Scoops (magazine)

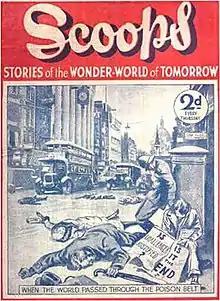
Dead and dying people in a London street.

The editor responsible for the new magazine was Haydn Dimmock, the editor of "The Scout", and later the originator of "Bob-a-Job Week". Dimmock (who probably did not select the fiction himself) assumed that "Scoops"' readership would be young, and that no adults would be interested in reading it. His editorial in the first issue declared that "Scoops" would publish stories that "look ahead with the vision of Jules Verne and H.G. Wells, whose fiction stories of wonder and science, declared impossibilities at the time of publication, are now fact. "Scoops" ... will transport its readers from the everyday happenings into the future, with all its exceptions of development and discovery. ... "Scoops" will endeavour to anticipate the marvels of the age in which we live." It is possible that Dimmock and his staff were aware of American science fiction magazines, which were available in Britain as remainders, sold at stores such as Woolworth's, but if so they did not understand the new genre, instead relying on boys' fiction writers to fill the magazine. Bernard Buley, who worked as the managing editor for "Scoops", was one of these, contributing "Master of the Moon", which was serialized over the first eleven issues; Buley had been the editor of "Boys' Magazine", which had ceased publication in January 1934. Other contributors included George E. Rochester, Stuart Martin, J.H. Stein, and Reginald Thomas, whose "The Striding Terror", about a child who grew to fifty feet tall, was serialized in the first eight issues. The stories were initially anonymous, but later research by W.O.G. Lofts has identified most of the authors. The term "science fiction" was not used initially; "science stories" was how "Scoops" described its contents, which included stories about scientific inventions and aviation among other subgenres. Dimmock and Buley asserted that "Scoops" provided educational scientific content, a claim also made for the genre by Hugo Gernsback, who had launched the first science fiction magazine in the US, though in the case of "Scoops" there was very little justification. Filler material was included with information about inventions and technology, but there was little coverage of scientific topics.